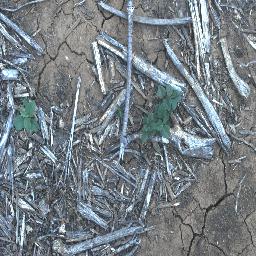
Label: negative